Hays plc

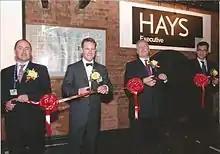
Event to celebrate Hays plc purchasing St. George's Harvey Nash, a Greater China recruitment firm founded by Nigel Cumberland and James Harris. Event held in Hong Kong's FCC in June 2006

The company was founded in 1867 as an operator of wharves and warehouses on the south bank of the River Thames. The name can be traced to Alexander Hay, who acquired a brewhouse there in 1651. It was redeveloped as a 'wharf', in fact an enclosed dock, in 1856 and renamed Hay's Wharf. It was rebuilt after the 1861 Tooley Street fire and still stands; it was converted in the 1980s into a shopping and restaurant area known as Hay's Galleria.